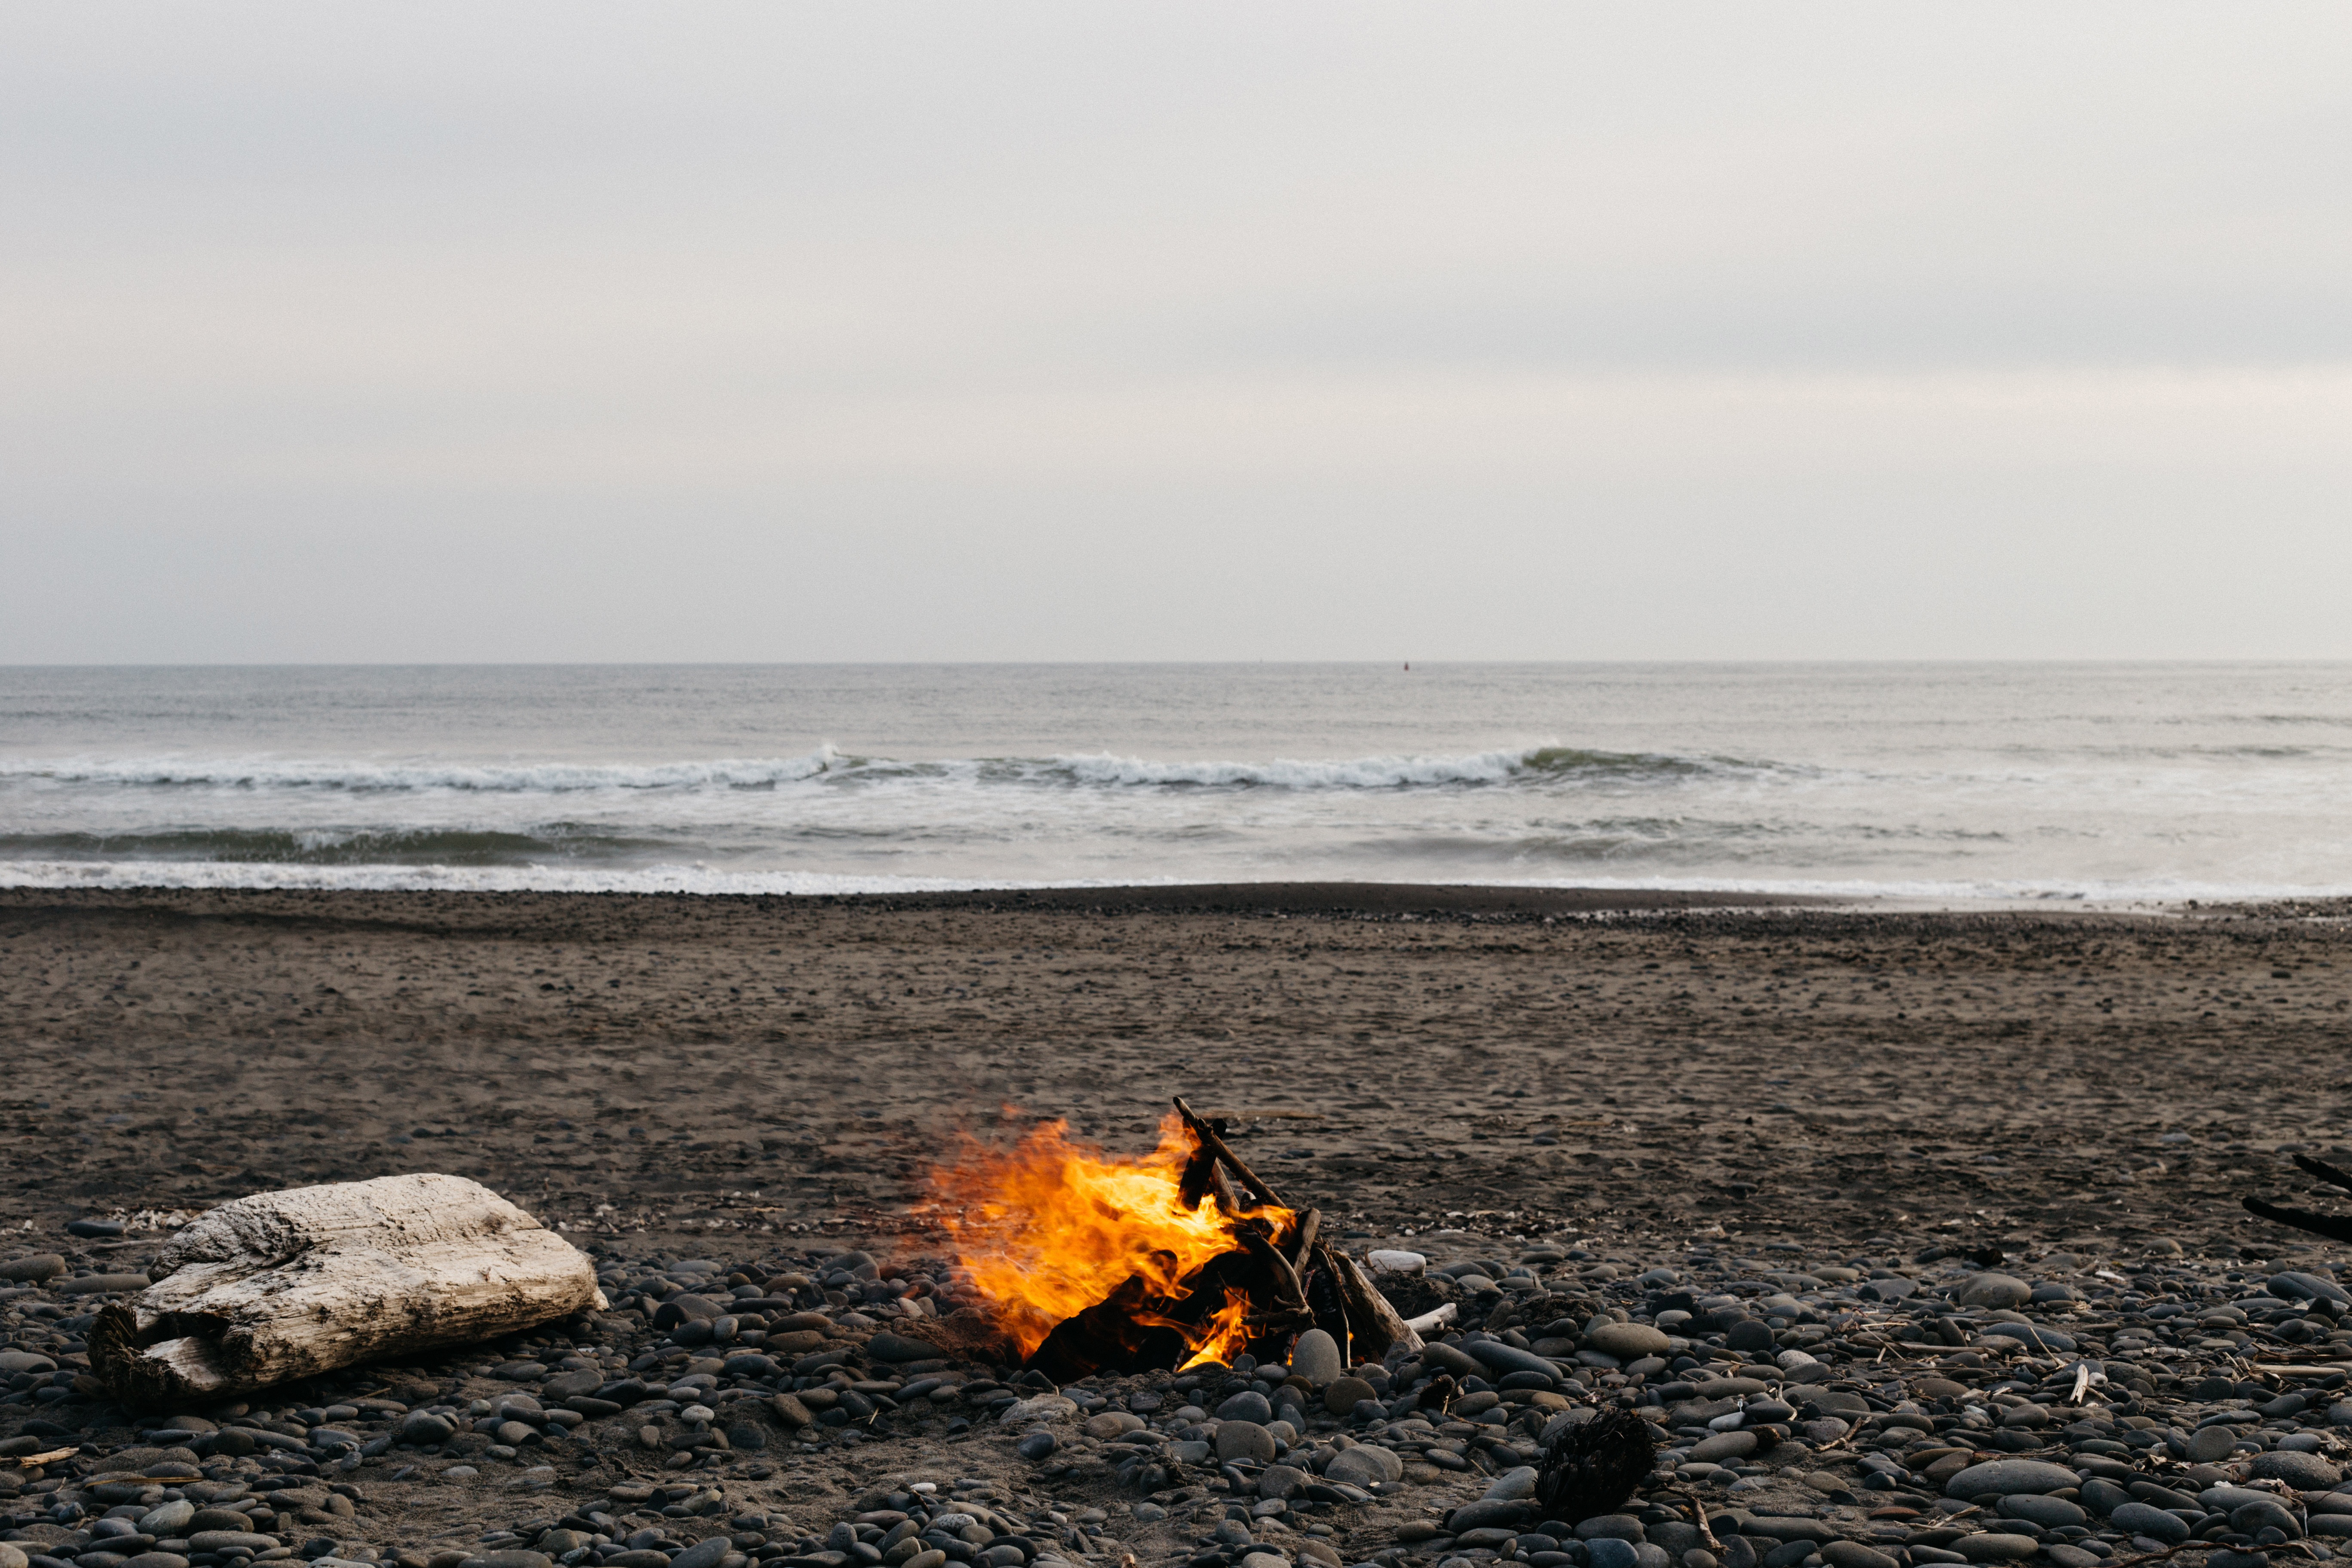
beach, sea, coast, sand, rock, ocean, horizon, sky, cloudy, morning, shore, wave, bonfire, material, body of water, rocks, grey, waves, wind wave